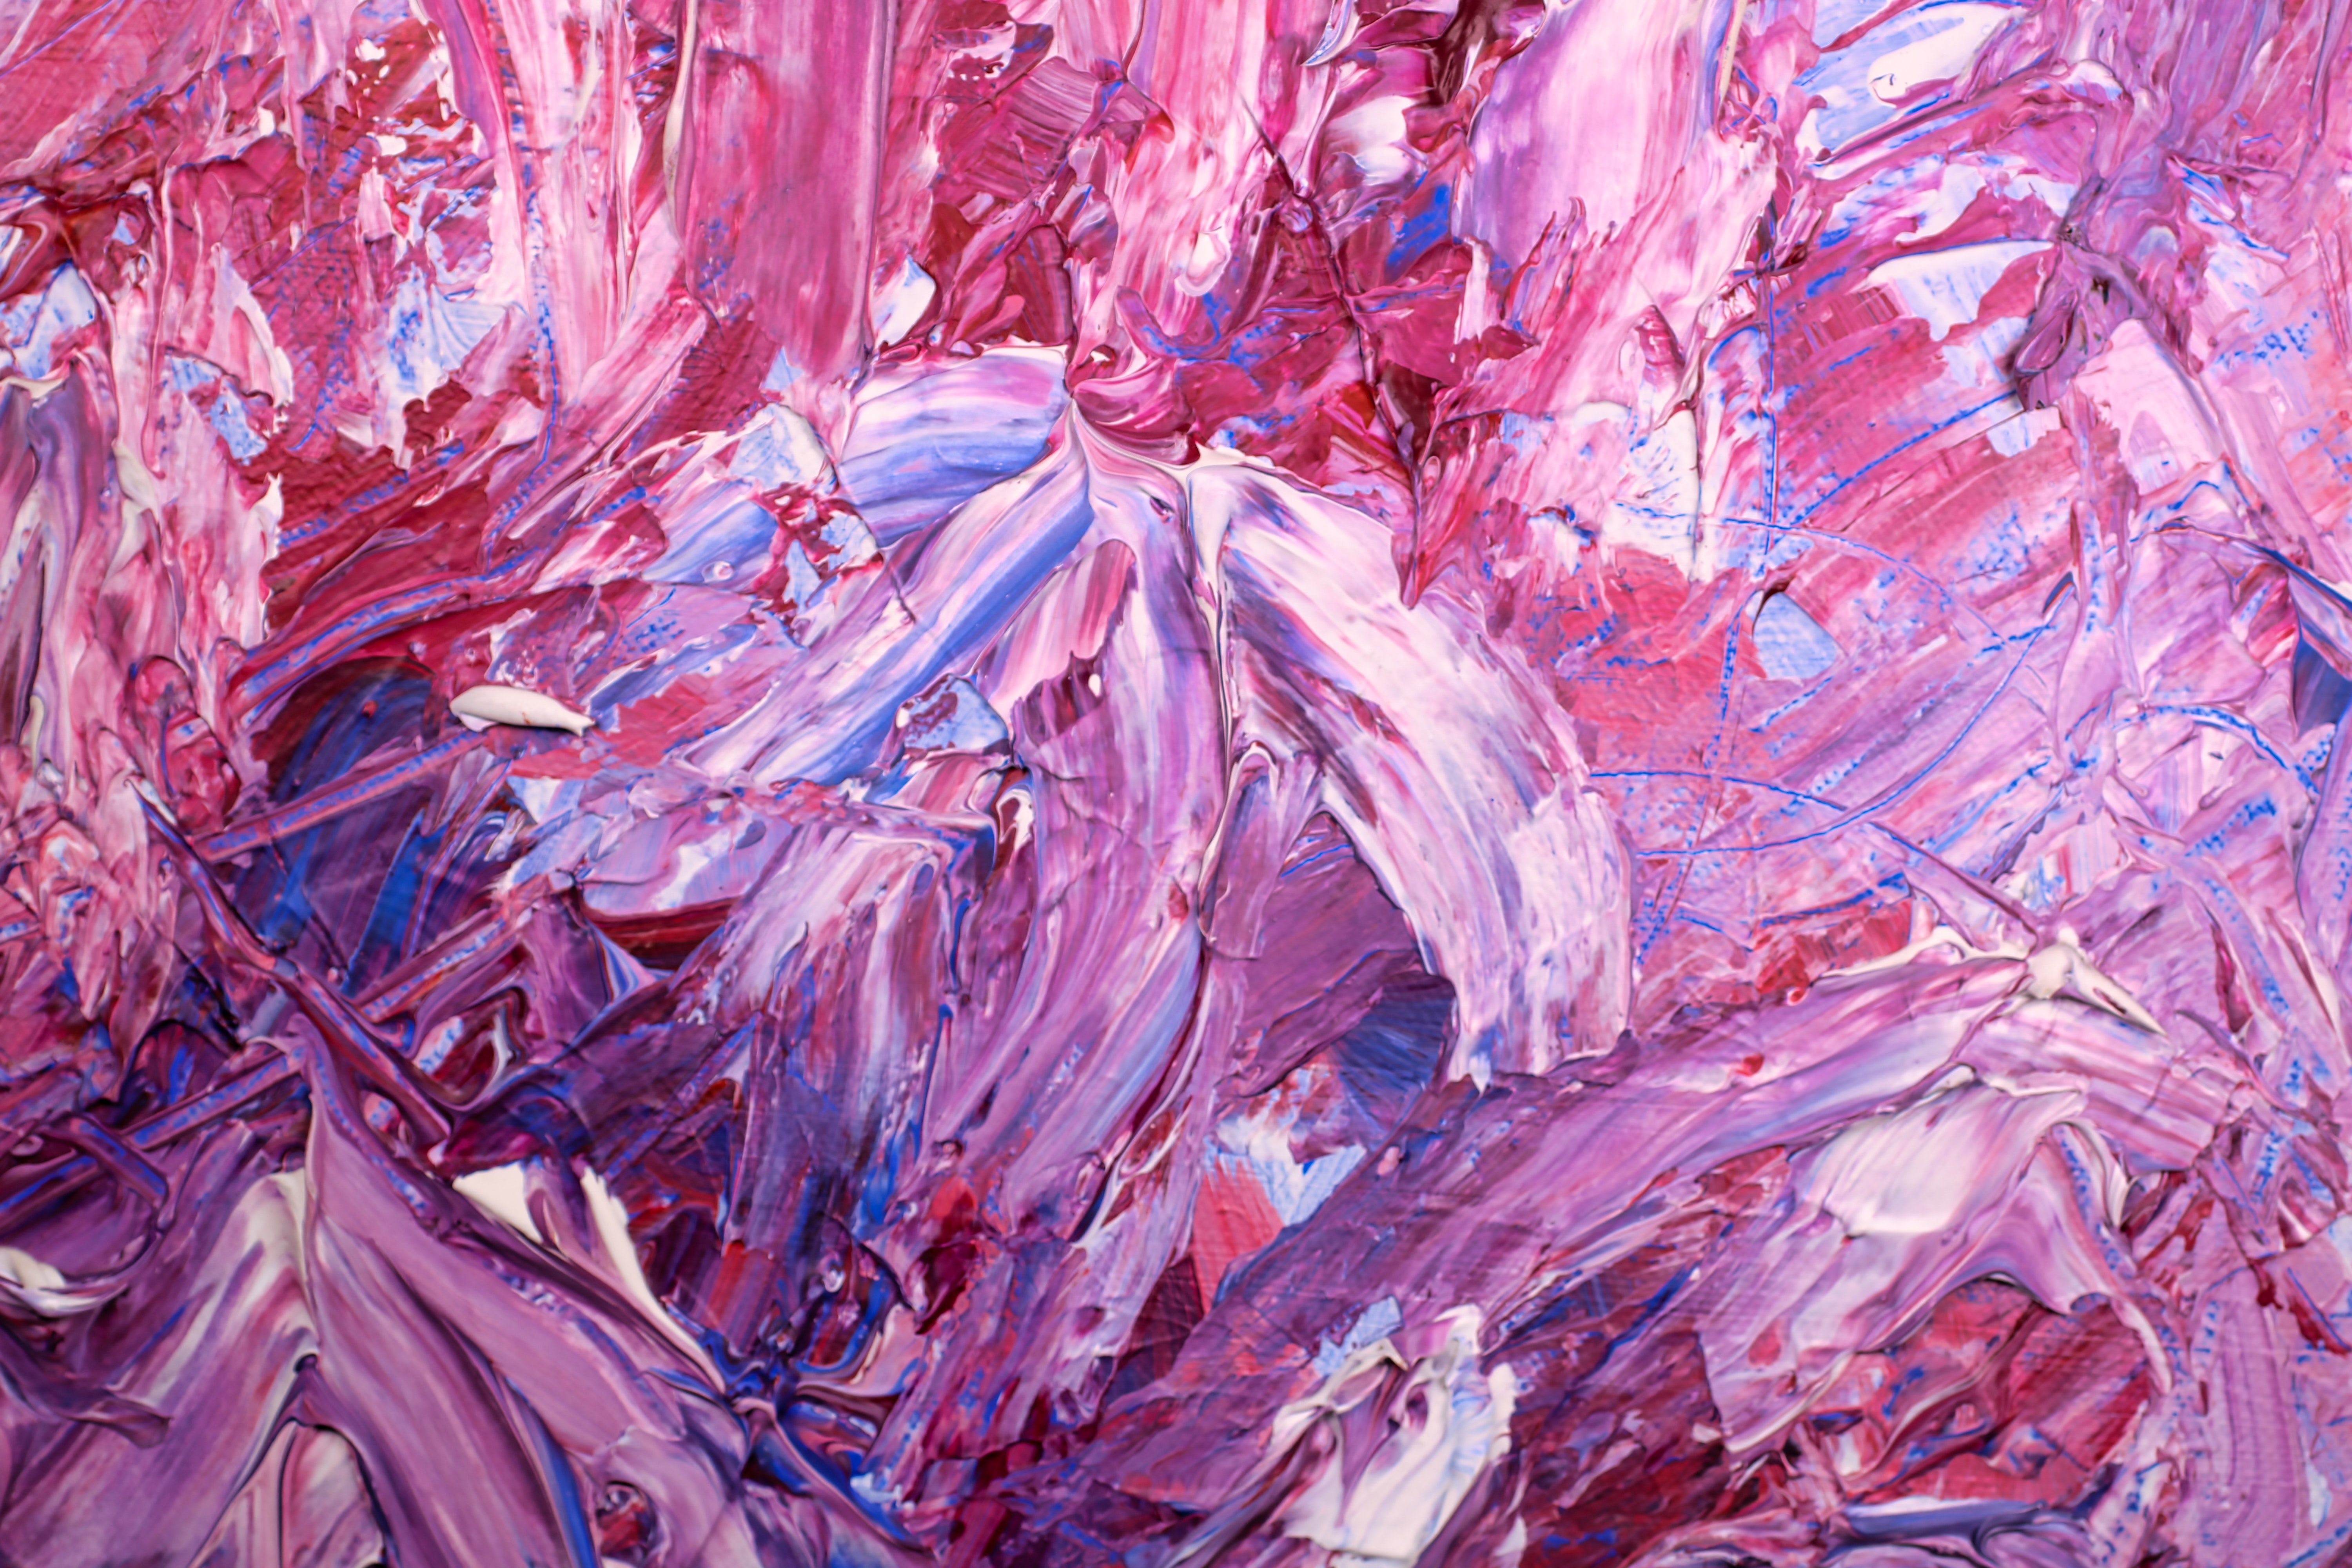
pink, lilac, purple, acrylic paint, tree, plant, painting, modern art, art, paint